Women in the Ukrainian military

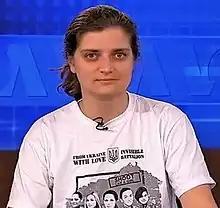
Maria Berlinska, aerial scout and co-founder of military women's rights project Invisible Battalion, interviewed by Voice of America in 2018

In 2004, the Interior Ministry spokeswoman was promoted to the (civilian) rank of major general of the Militsiya (precursor to the current National Police of Ukraine)." On 12 October 2018, Liudmyla Shuhalei became the first woman to receive the (military) rank of major general of the Military Medical Department of the Security Service of Ukraine (SBU). The first female branch commander of the Medical Forces of the Armed Forces of Ukraine, Tetiana Ostashchenko, was appointed on 30 July 2021, becoming the first female commander of a separate branch in the history of the Armed Forces of Ukraine (ZSU), and the first female Brigadier General.